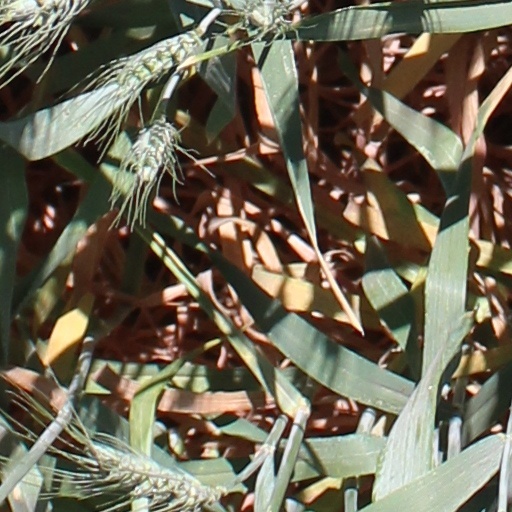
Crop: wheat